Timothy McVeigh

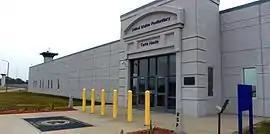
McVeigh was held on federal death row at USP Terre Haute in Indiana after 1999.

McVeigh chose William Ernest Henley's 1875 poem "Invictus" as his final written statement. Just before the execution, when he was asked if he had a final statement, he declined. Jay Sawyer, a relative of one of the victims, wrote, "Without saying a word, he got the final word." Larry Whicher, whose brother died in the attack, described McVeigh as having "a totally expressionless, blank stare. He had a look of defiance and that if he could, he'd do it all over again." McVeigh was executed by lethal injection at 7:14 a.m. on June 11, 2001, the first person to be executed by the United States federal government since Victor Feguer was executed in Iowa on March 15, 1963.